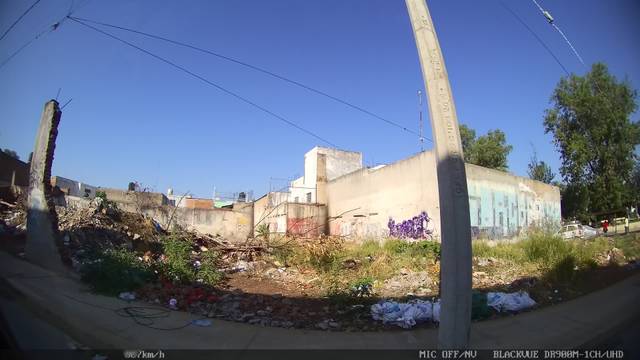
Region: Mexico
Coordinates: 20.664, -103.333